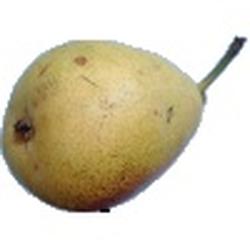
Label: Pear